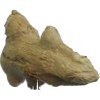
Label: ginger